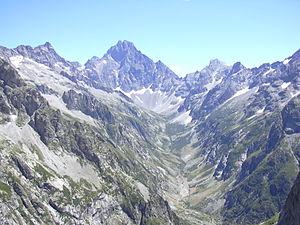
L'Olan est un grand sommet du massif des Écrins situé au cœur d'un des parcs nationaux français. Il a été escaladé pour la première fois en 1875 mais ce sont des alpinistes comme René Desmaison et Jean Couzy qui s'y sont illustrés sur des voies difficiles et fragiles.